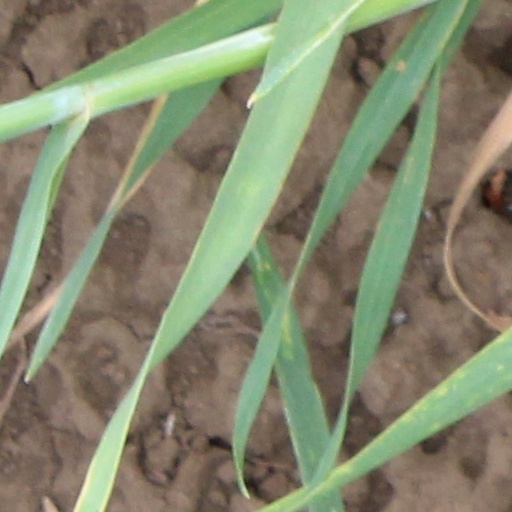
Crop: wheat